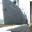
Label: ship